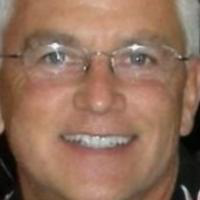
Age group: age 41-55